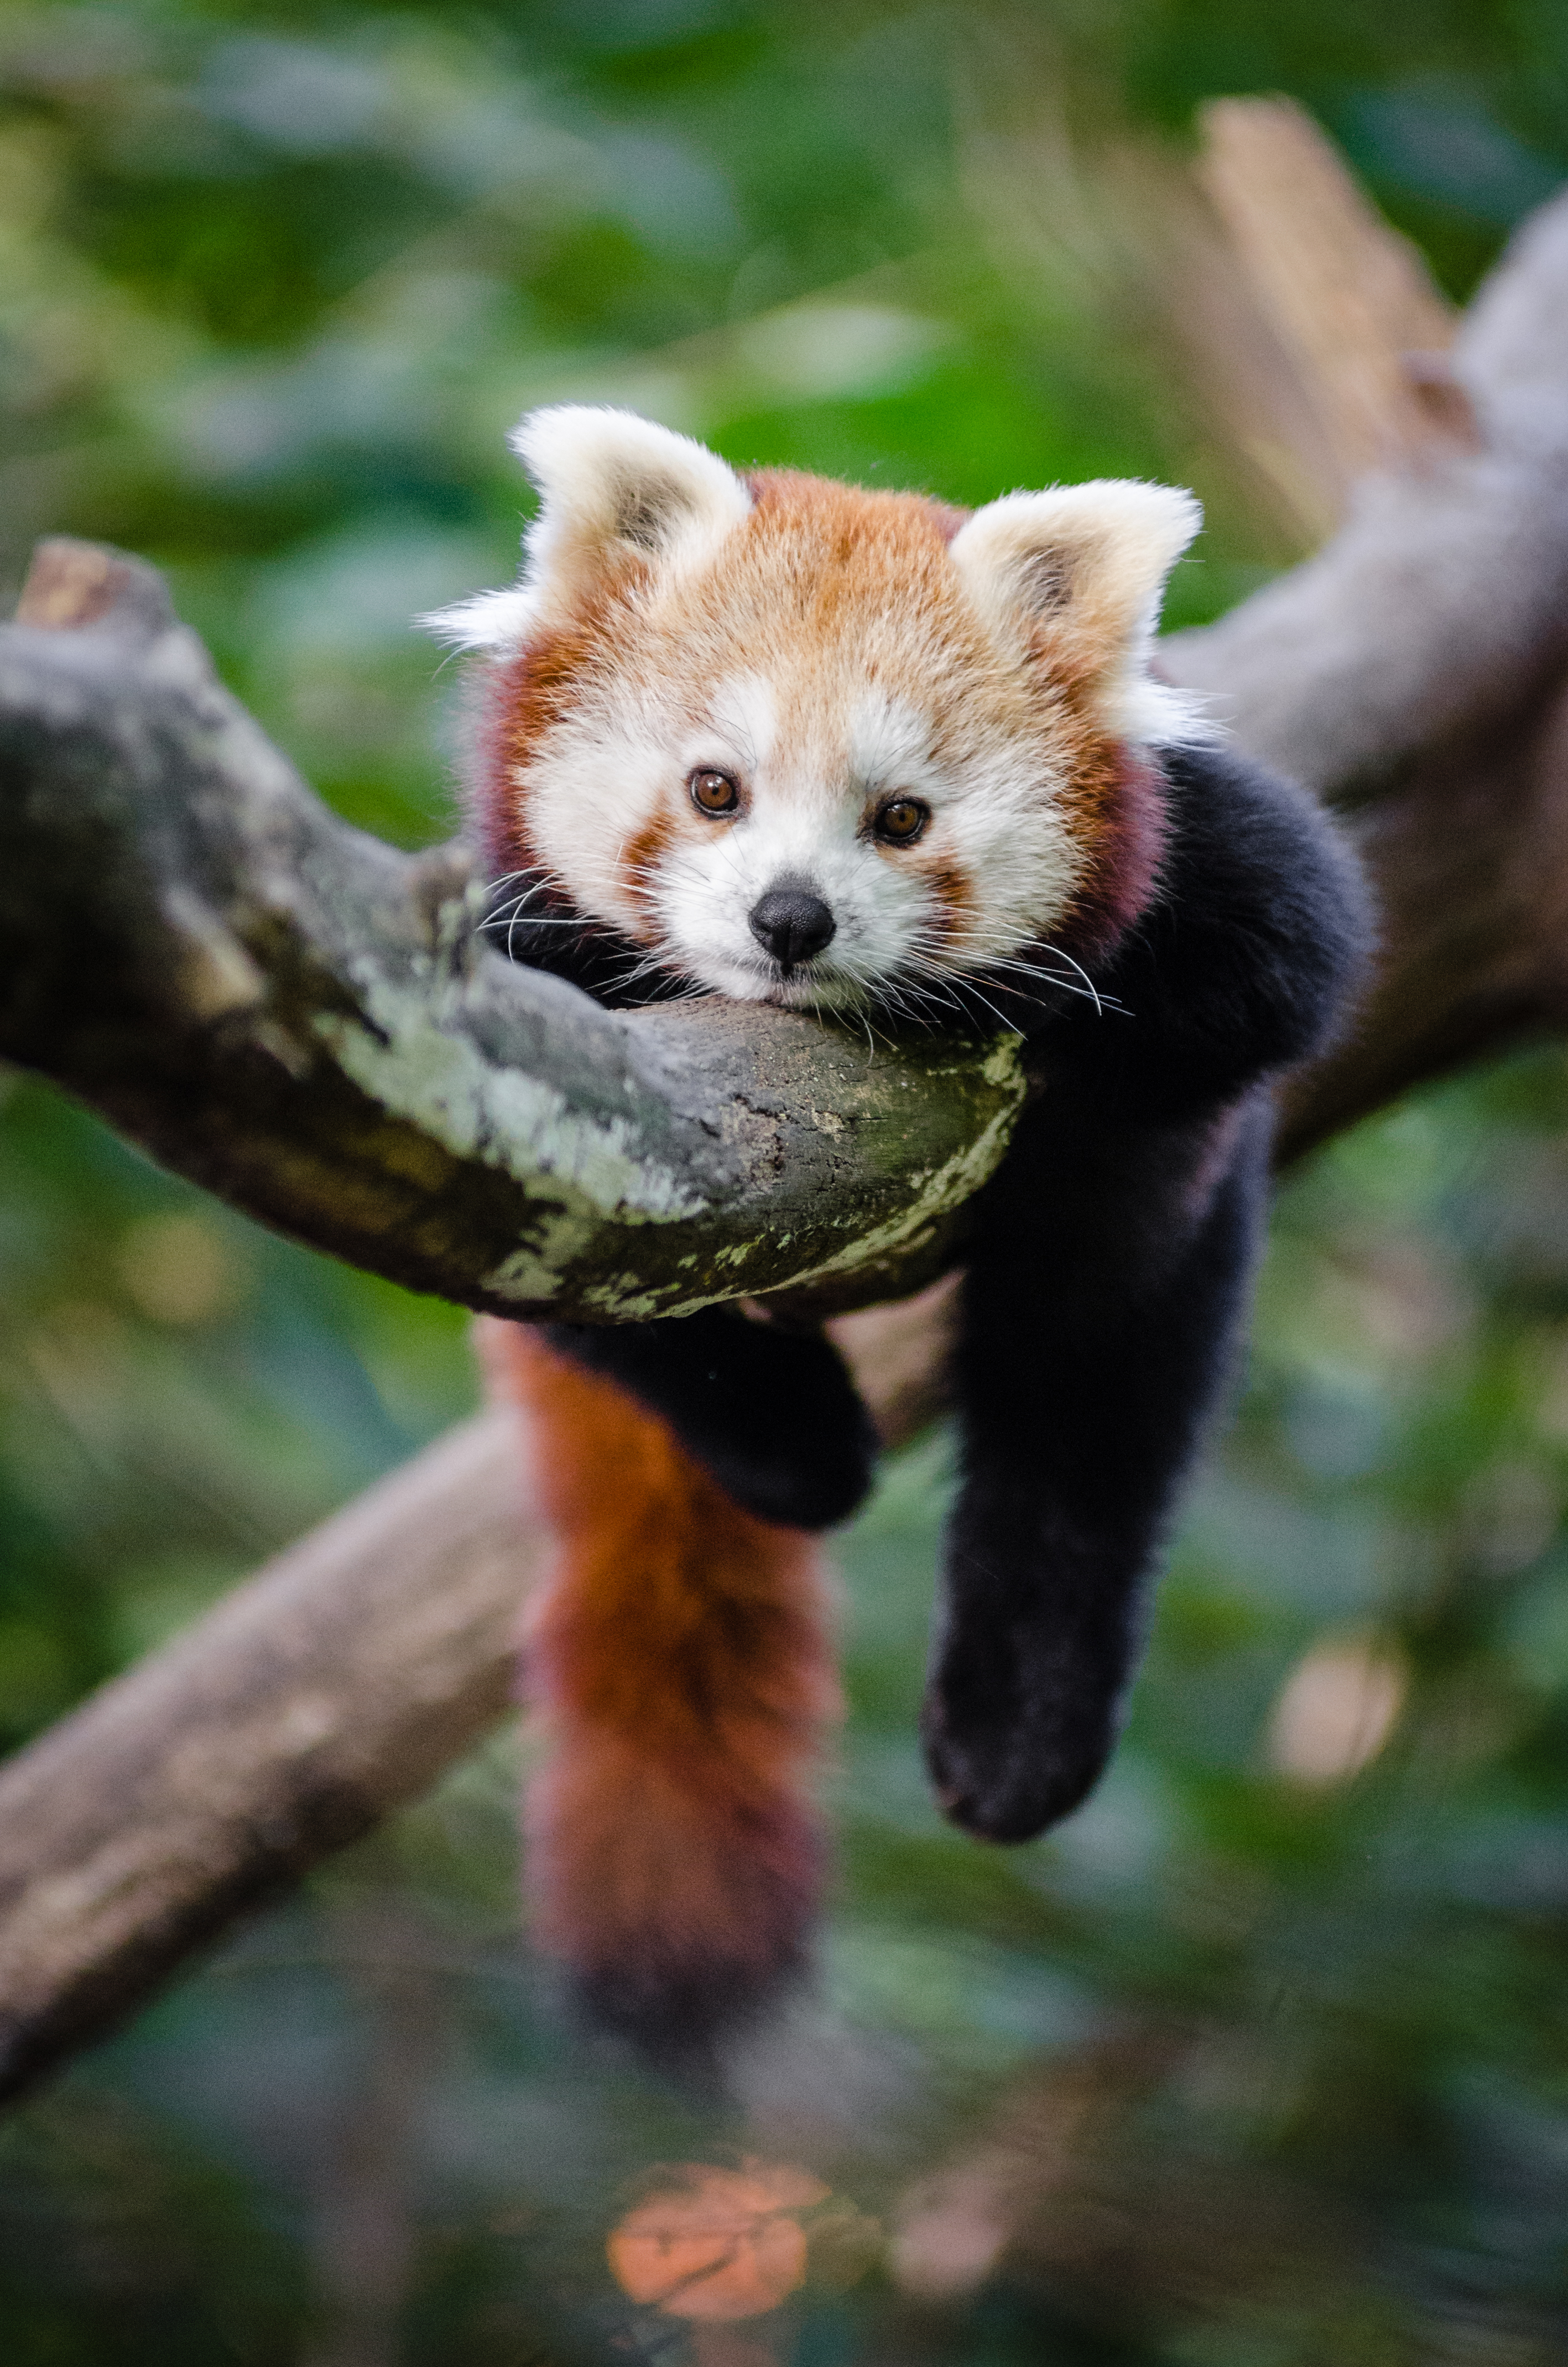
tree, nature, bokeh, vintage, sweet, rain, wet, animal, cute, female, bear, wildlife, zoo, fur, orange, young, green, high, red, mammal, nikon, fauna, red panda, panda, 2015, face, nose, tail, animals, ears, endangered, vertebrate, germany, deutschland, natur, tier, iso, ss, fell, regen, grn, gesicht, baum, adorable, bamboo, d7000, roter, kleiner, niedlich, sues, suess, species, bedrohte, tierart, tierpark, weiblich, jungtier, jung, ohren, schwanz, nase, bedroht, ailurus, fulgens, mozilla, firefox, moist, feucht, appel, mathias, giant panda